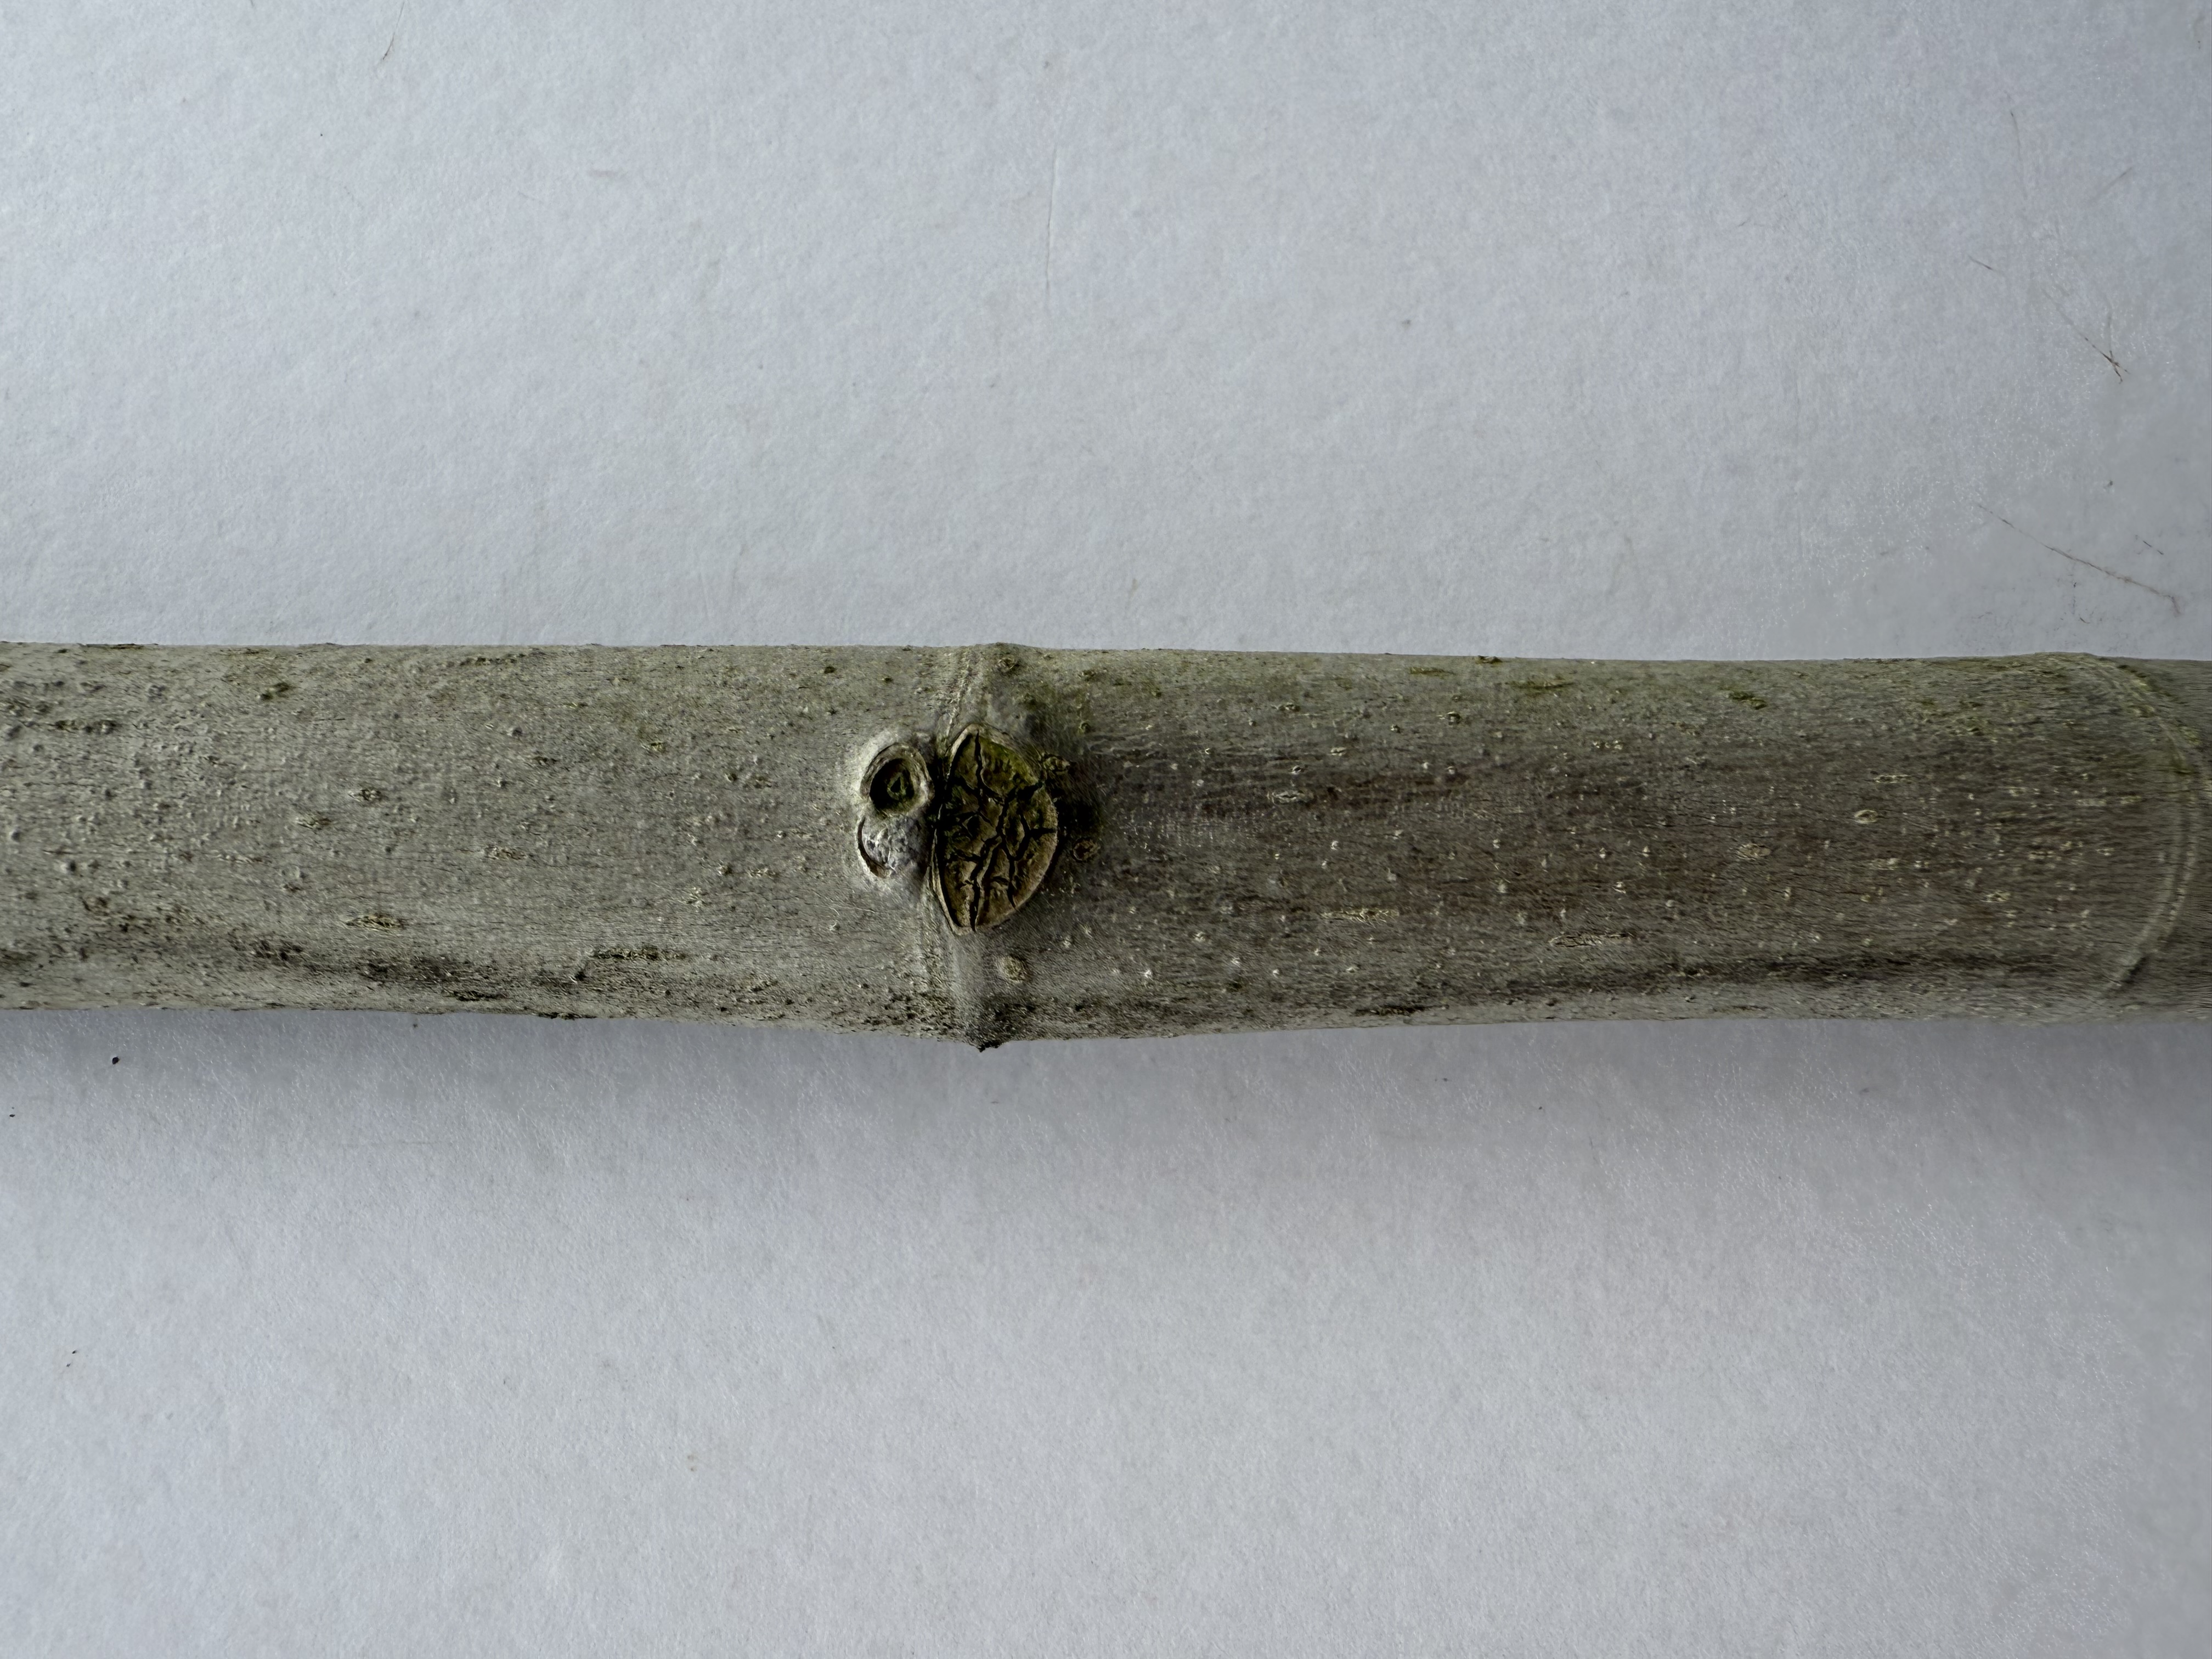
Variety: Black Fig